Anna Melnikova (volleyball)

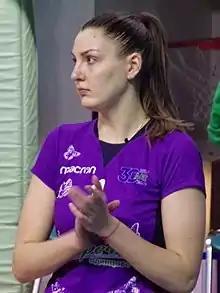

With her club Dinamo Kazan she competed at the 2014 FIVB Volleyball Women's Club World Championship.